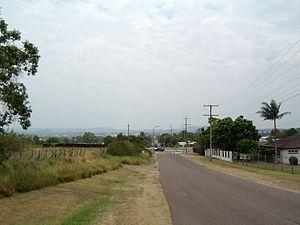
Richlands est une ville de la région du Queensland, en Australie.